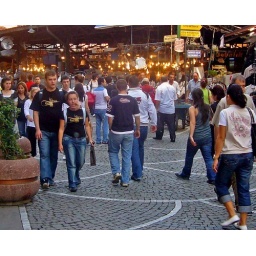
couple walking past the fish market in the Besiktas area of Istanbul wearing matching t-shirts with the Sultan's signature